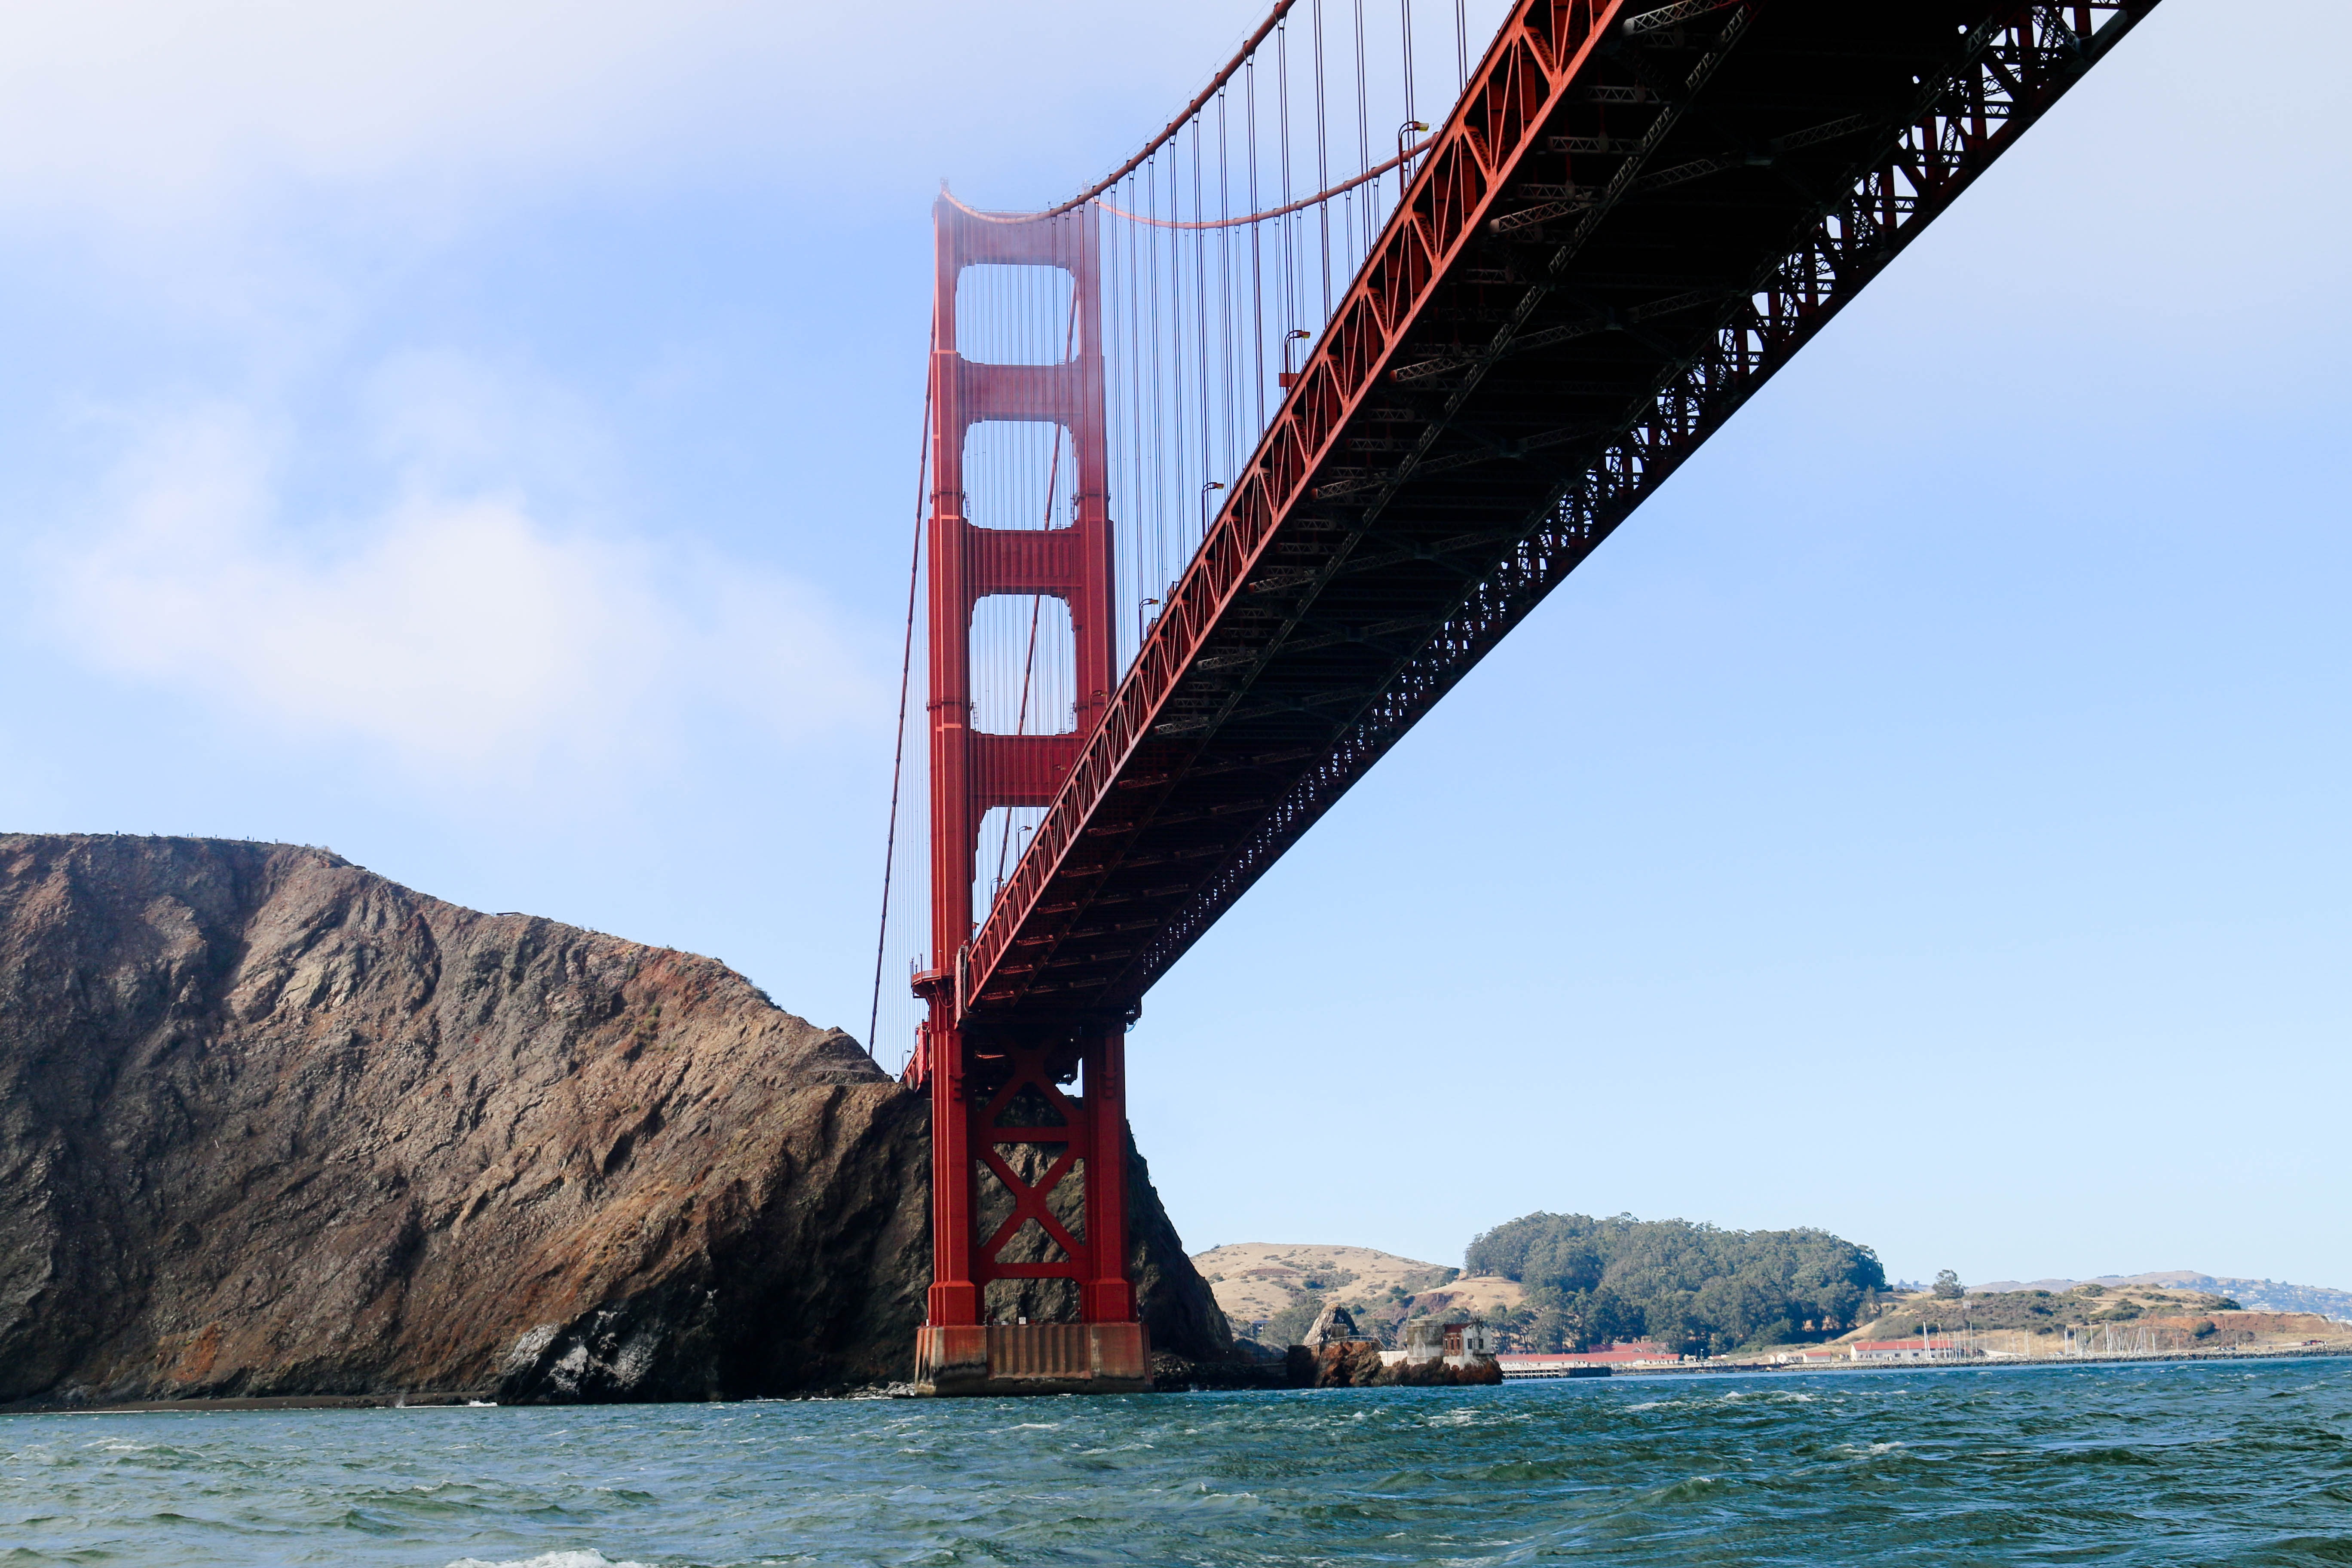
sea, coast, ocean, architecture, boat, bridge, travel, golden gate bridge, san francisco, golden, vehicle, tower, metal, bay, landmark, gate, california, san, famous, francisco